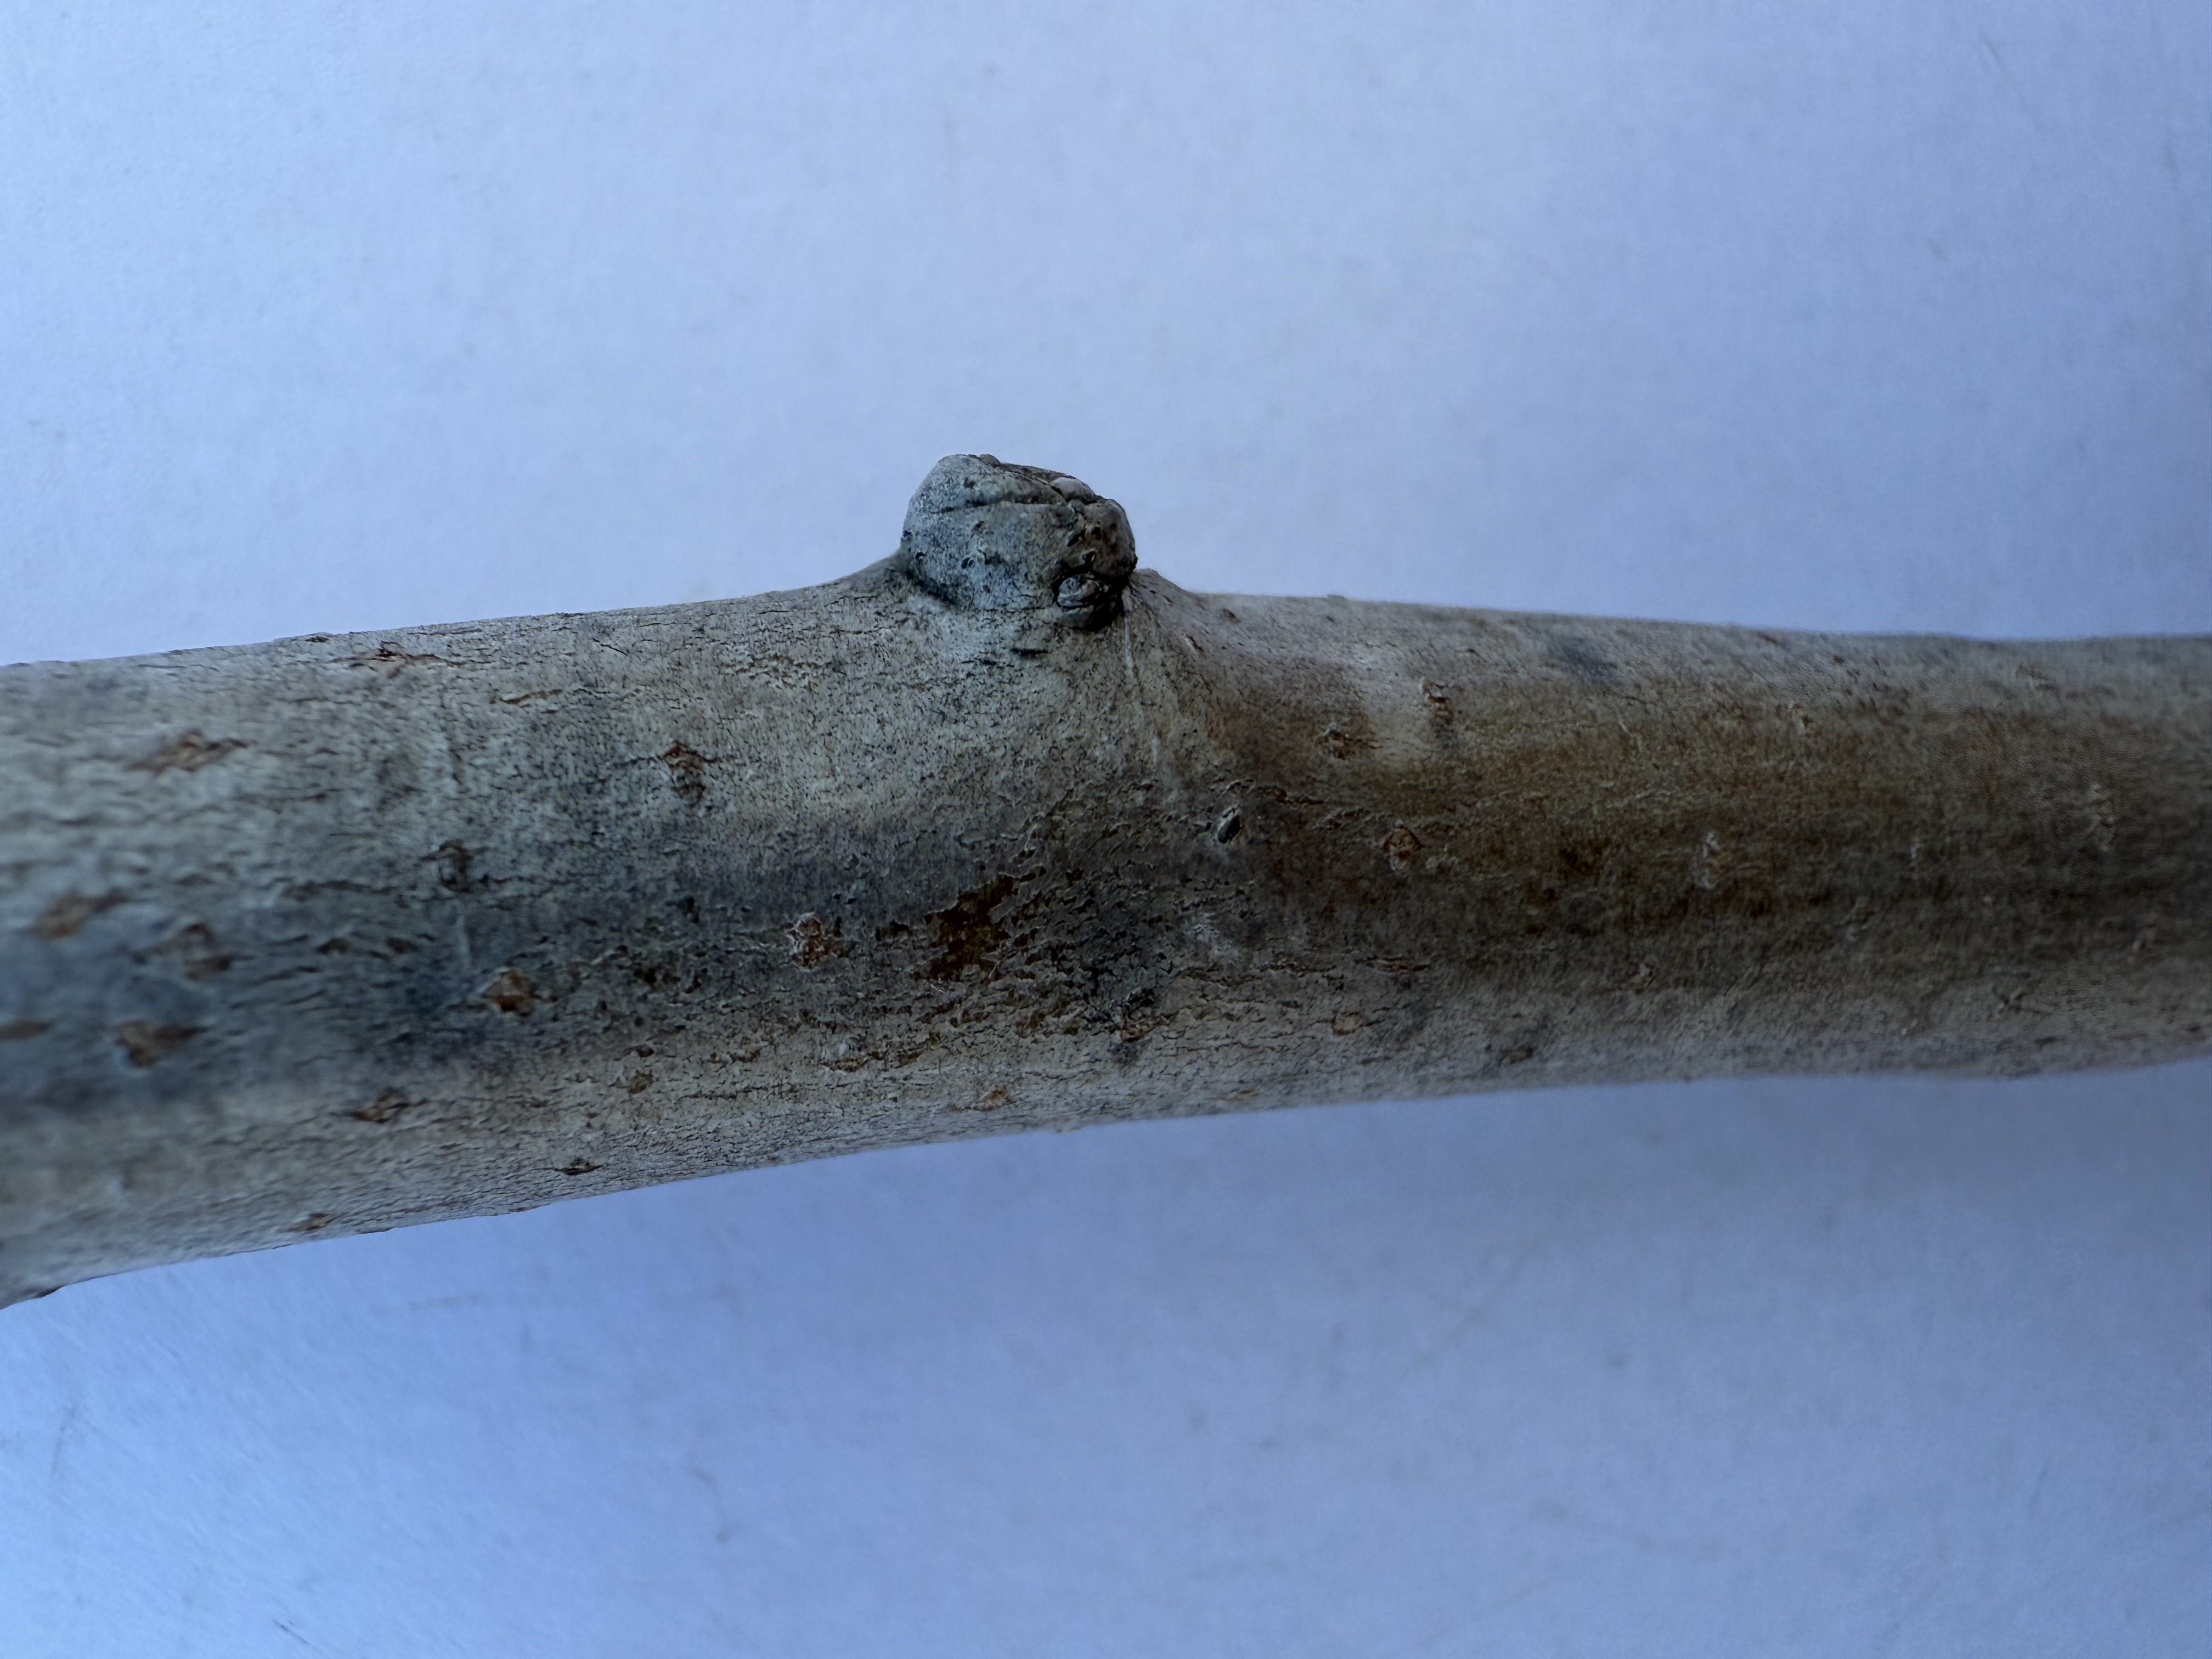
Variety: Kagizman Long Apple